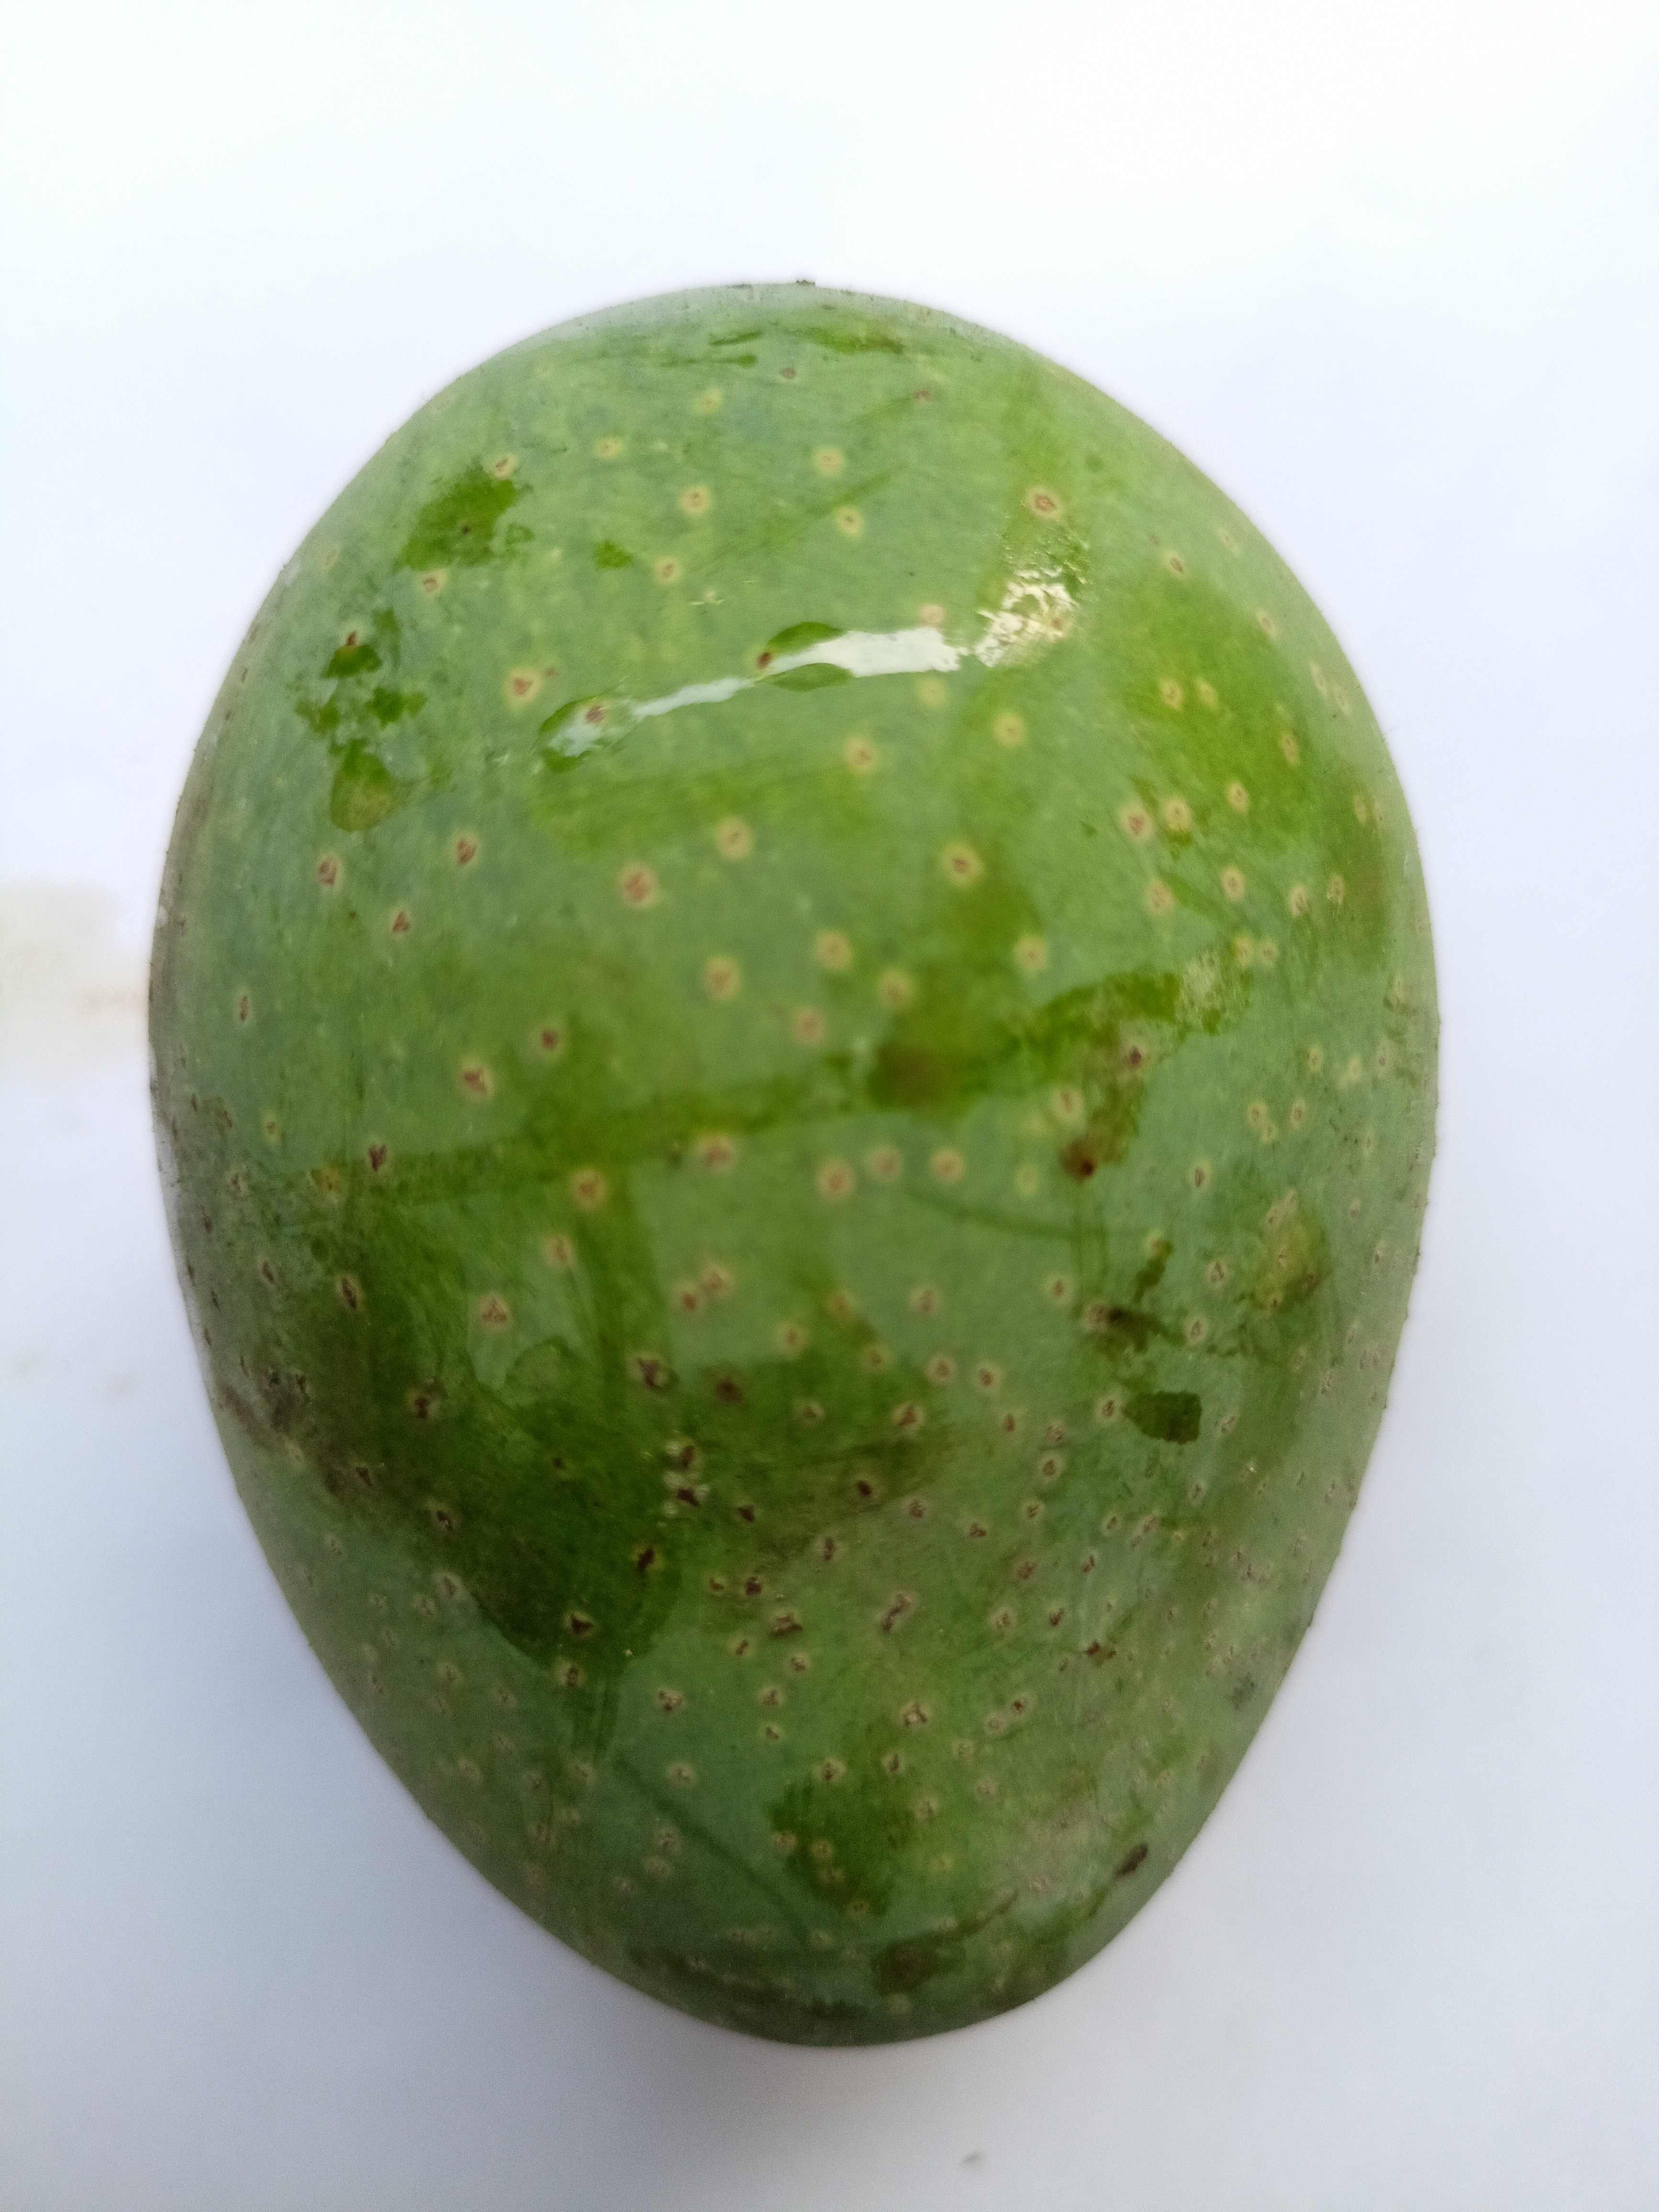
Mango variety: GopalBhog